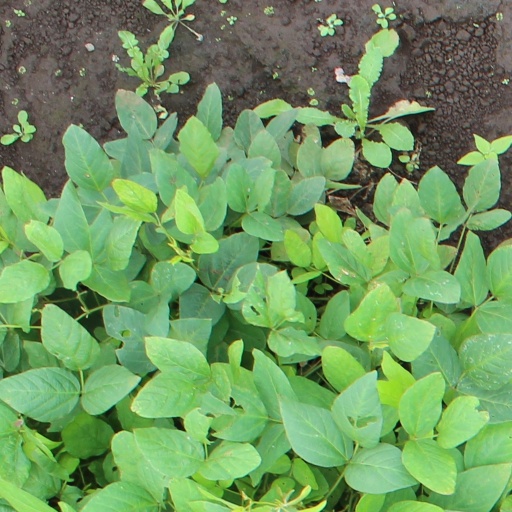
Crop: soybean